Sky position (RA, Dec in degrees): 235.78, 5.854
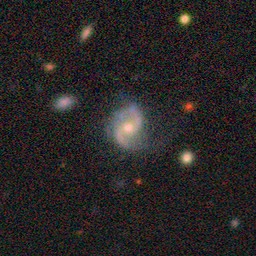
Galaxy morphology: Unbarred Loose Spiral Galaxies